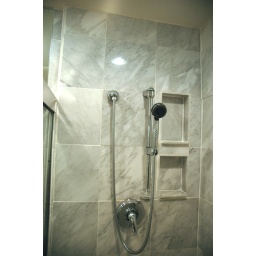
Built in shampoo and soap trays. Entire shower made of marble and Kohler crystal clear frameless glass shower door.